Daniel Cady

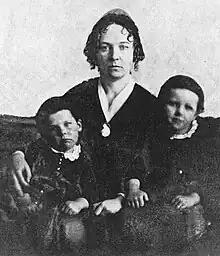
Cady's daughter Elizabeth, and two of his grandsons, c. 1848

On July 8, 1801, Cady was married to Margaret Livingston (1785–1871), the daughter of Col. James Livingston, an officer in the Continental Army during the American Revolution who fought at Saratoga and Quebec, and assisted in the capture of Major John Andre at West Point. Five of their children died in early childhood or infancy. A sixth child, a son named Eleazar, died at age 20 just before his graduation from Union College in Schenectady, New York. Only five daughters lived well into adulthood and old age. Their surviving children included: